The Arlington

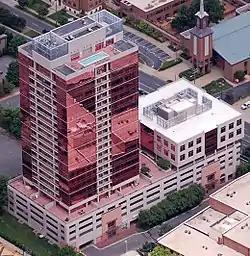

The Arlington is a tall mixed-use high-rise in Charlotte, North Carolina. The building was the first residential high-rise and first mixed use high-rise development in the city. The developer, Jim Gross, is also noted for the first downtown residential development (Ivey's) and the first loft-style development in the city (Factory South) among many other developments. It was completed in 2003 and has 24 floors and an outdoor swimming pool on the roof.